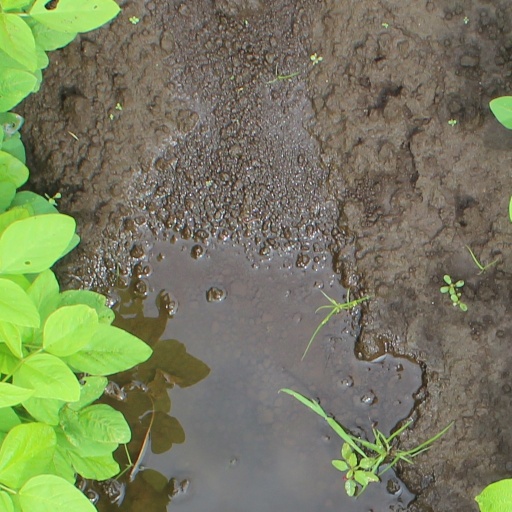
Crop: soybean